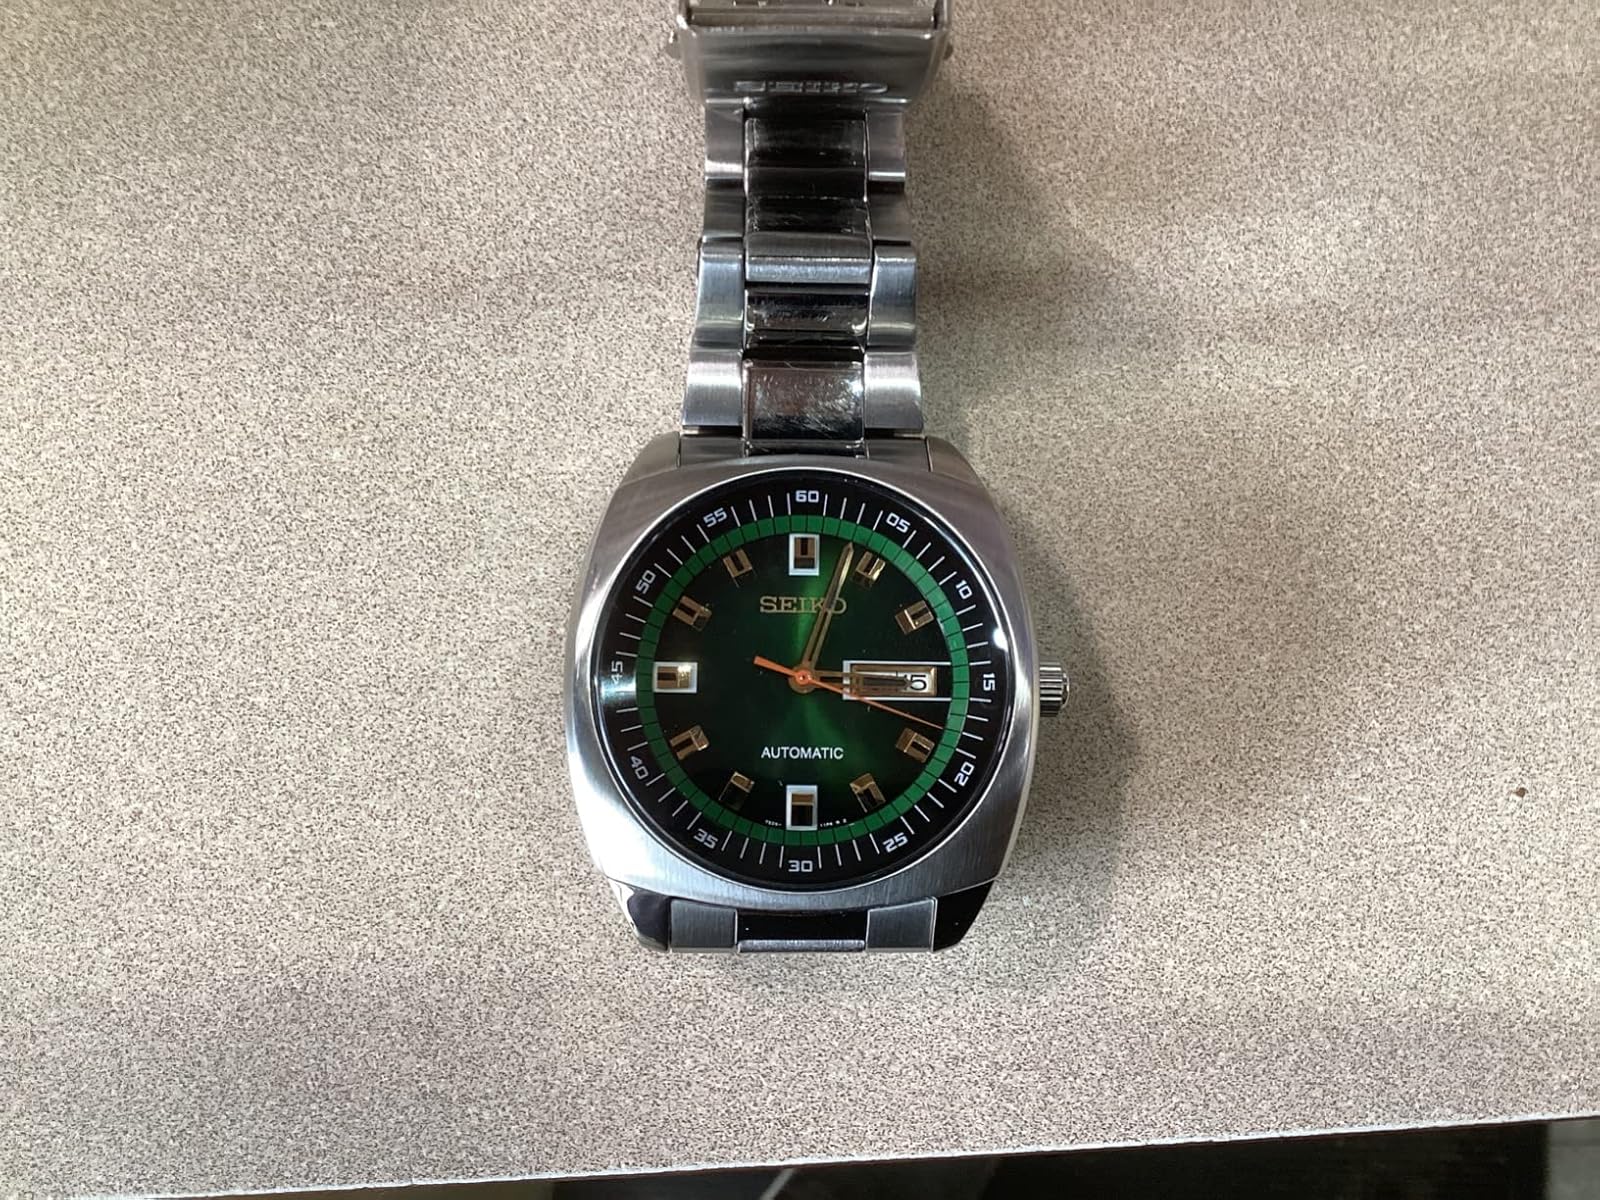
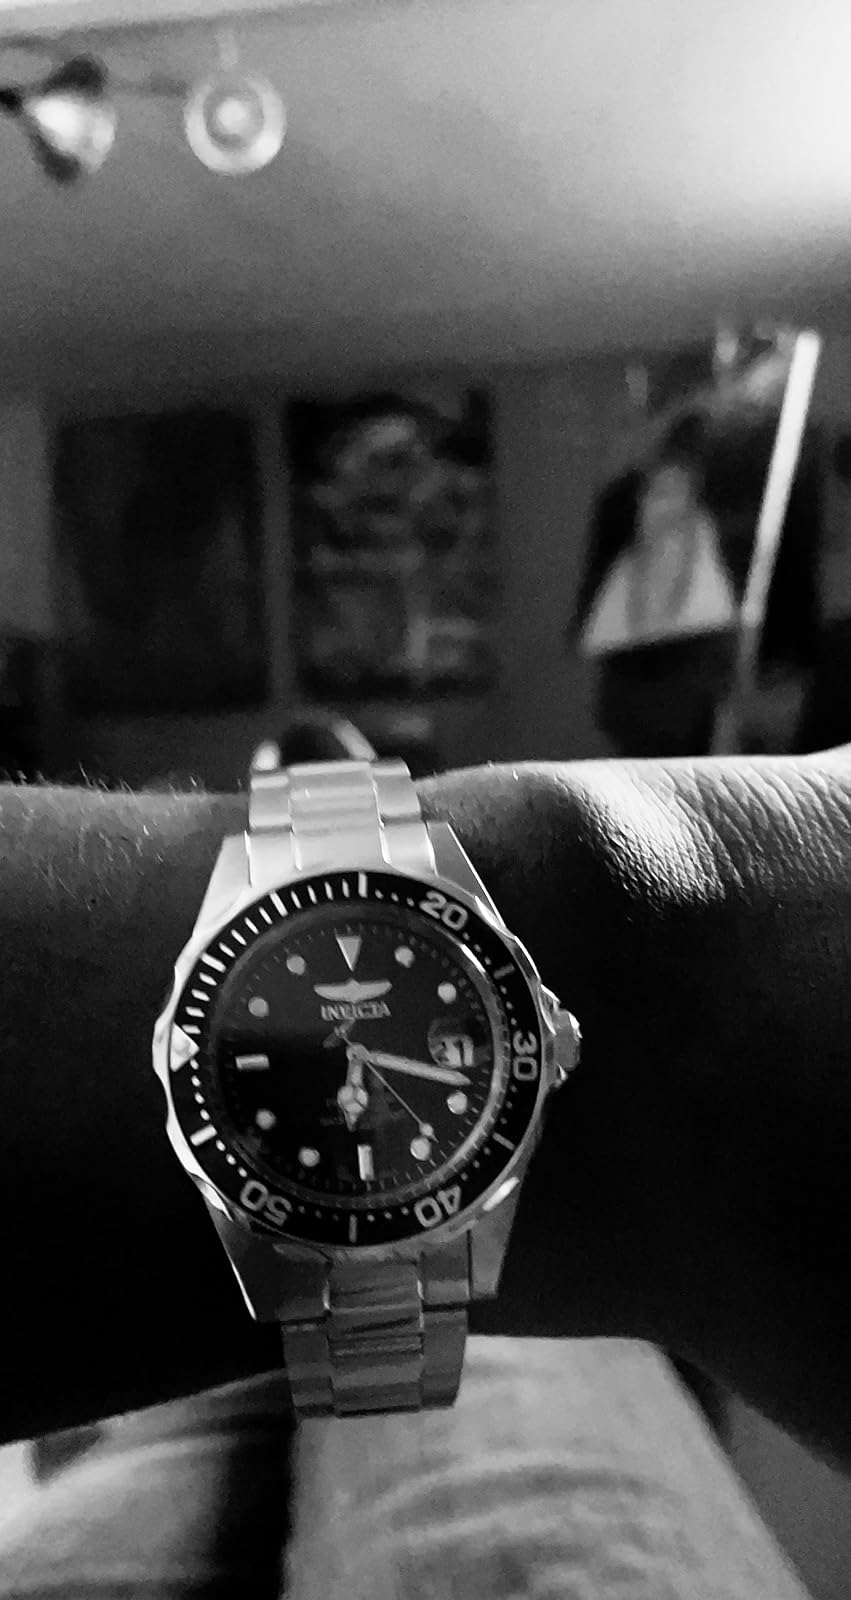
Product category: accessories_watch
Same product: no